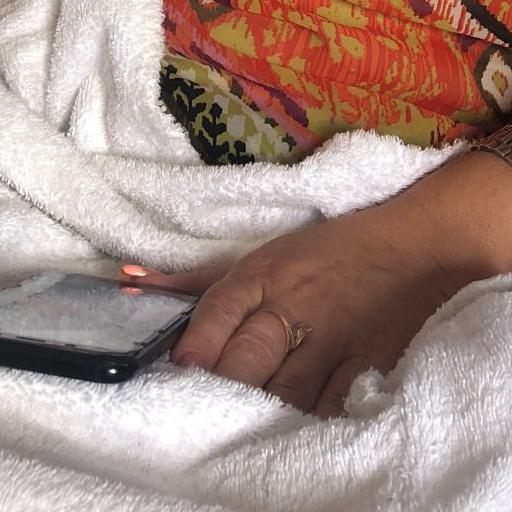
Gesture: no_gesture